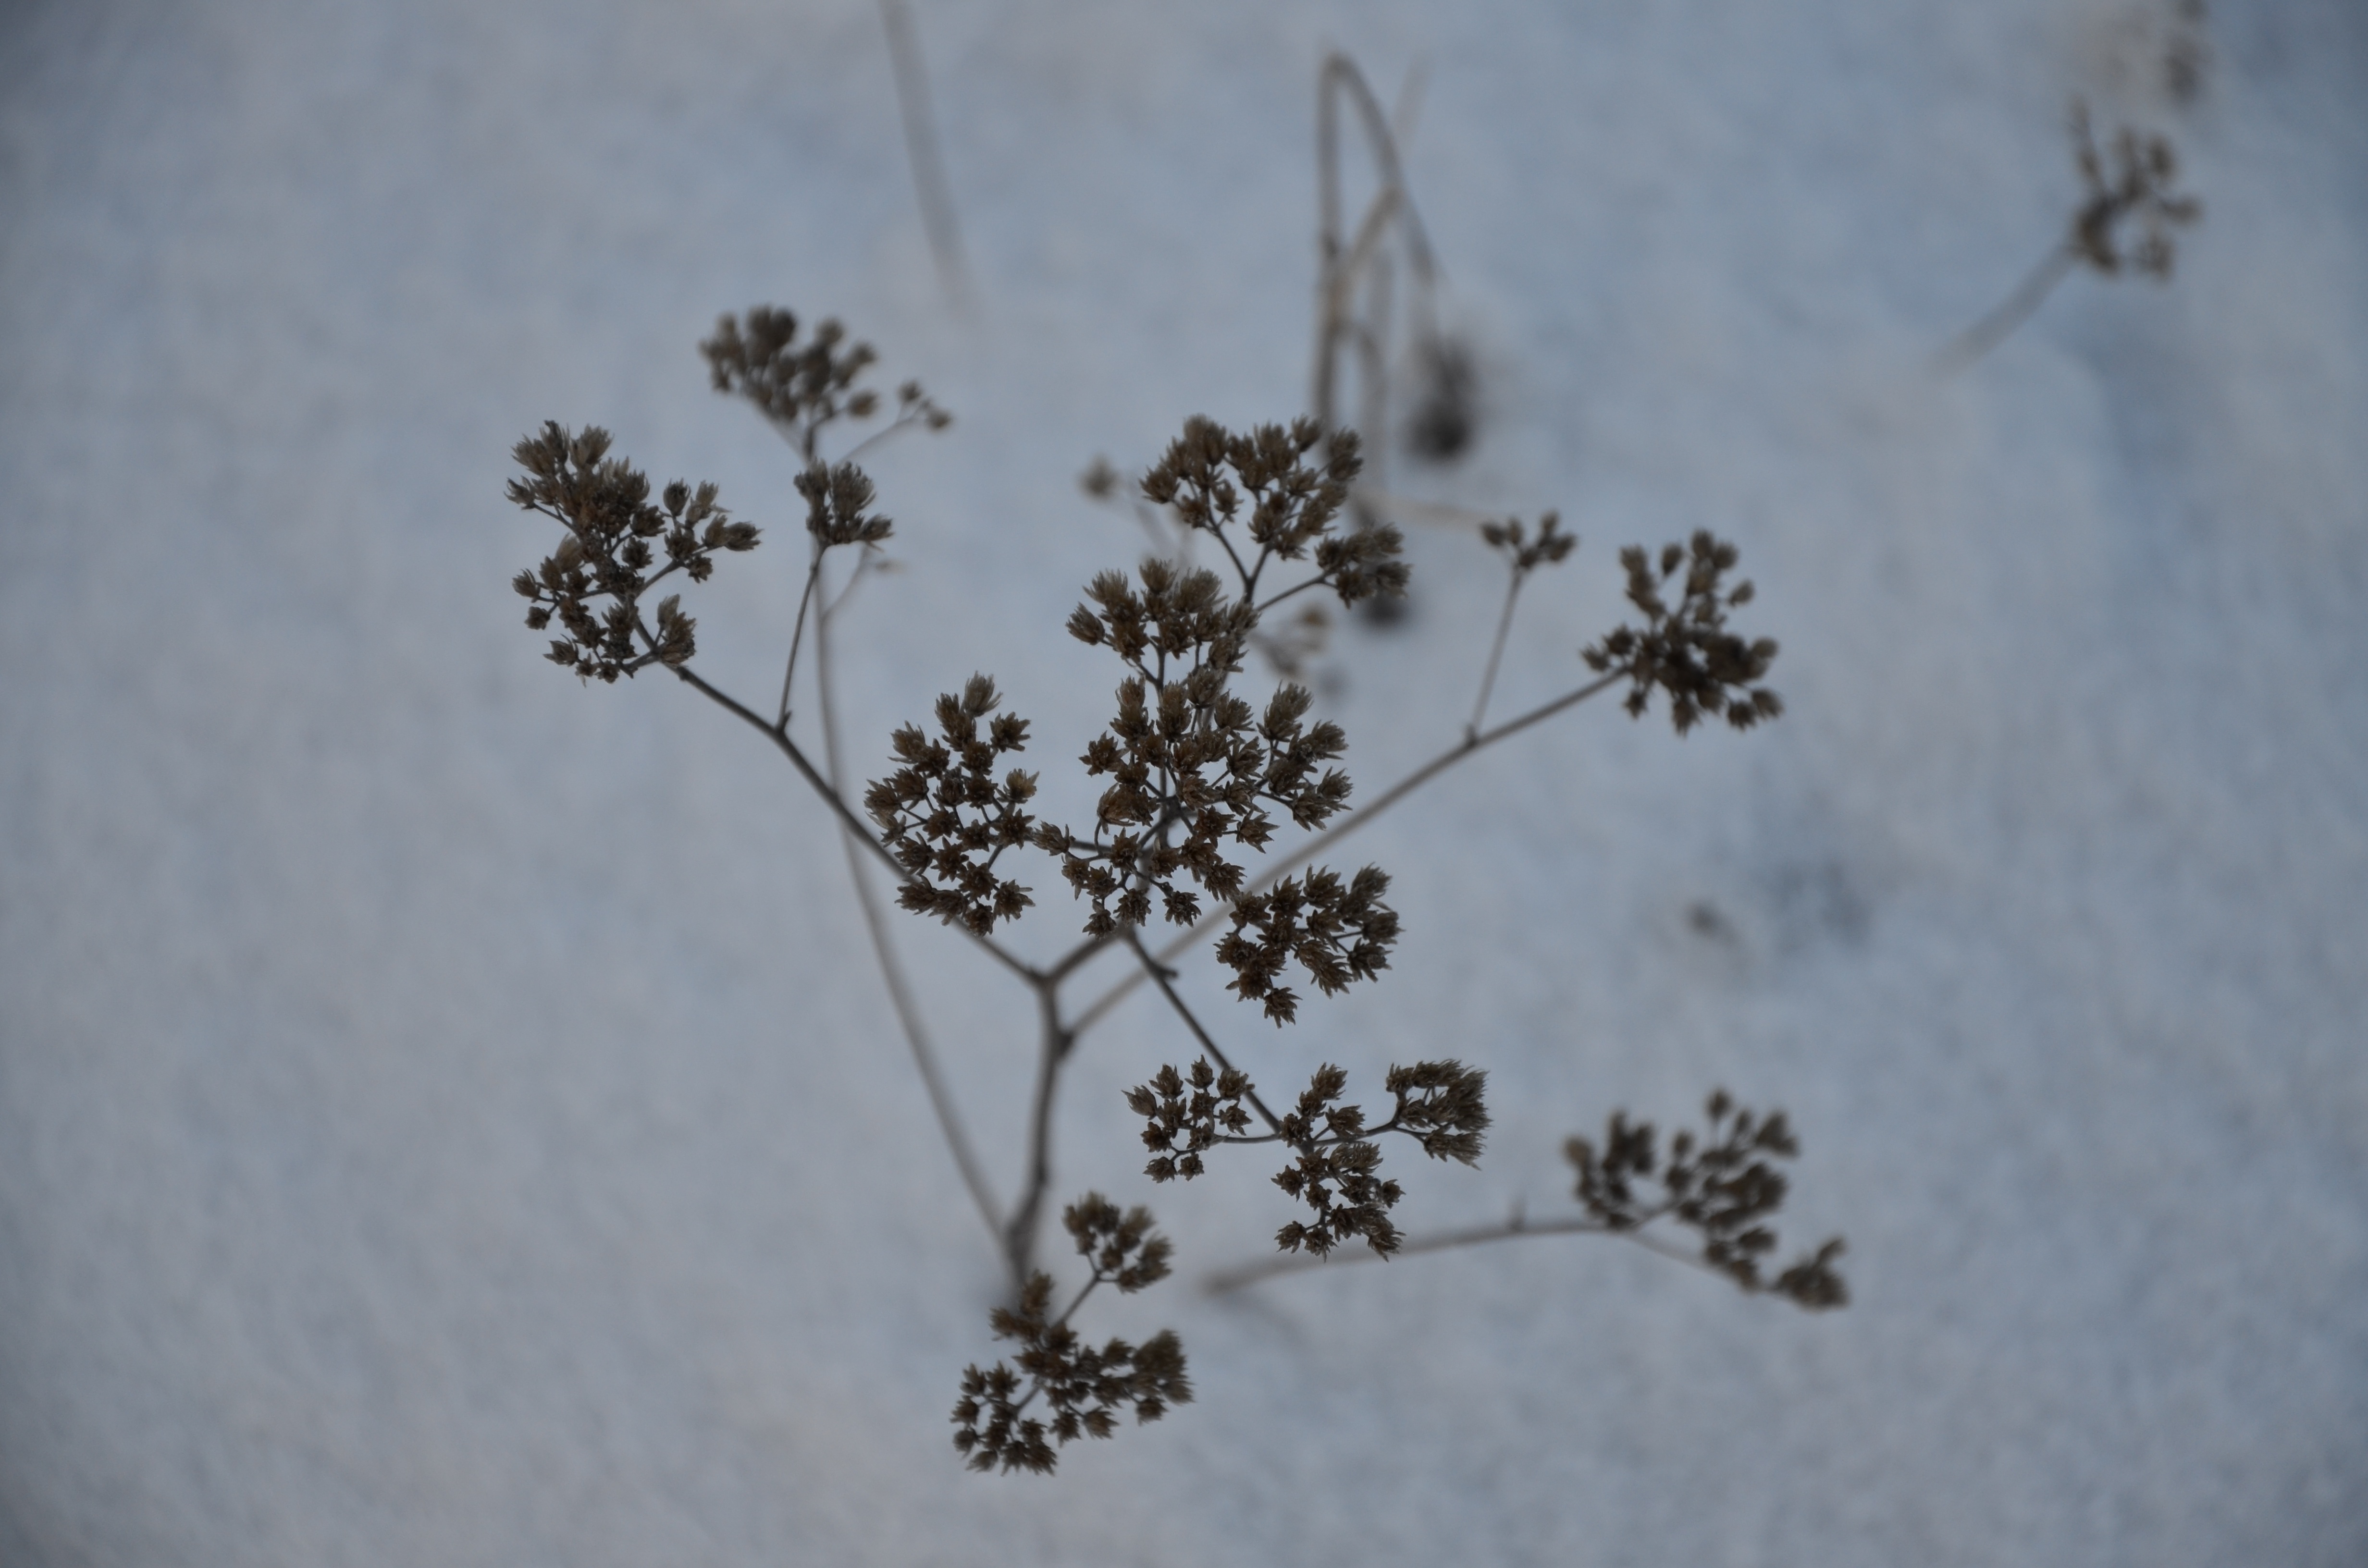
branch, blossom, snow, winter, plant, leaf, flower, frost, weather, flora, season, twig, freezing, macro photography